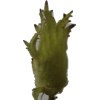
Label: peanut_shell_1x